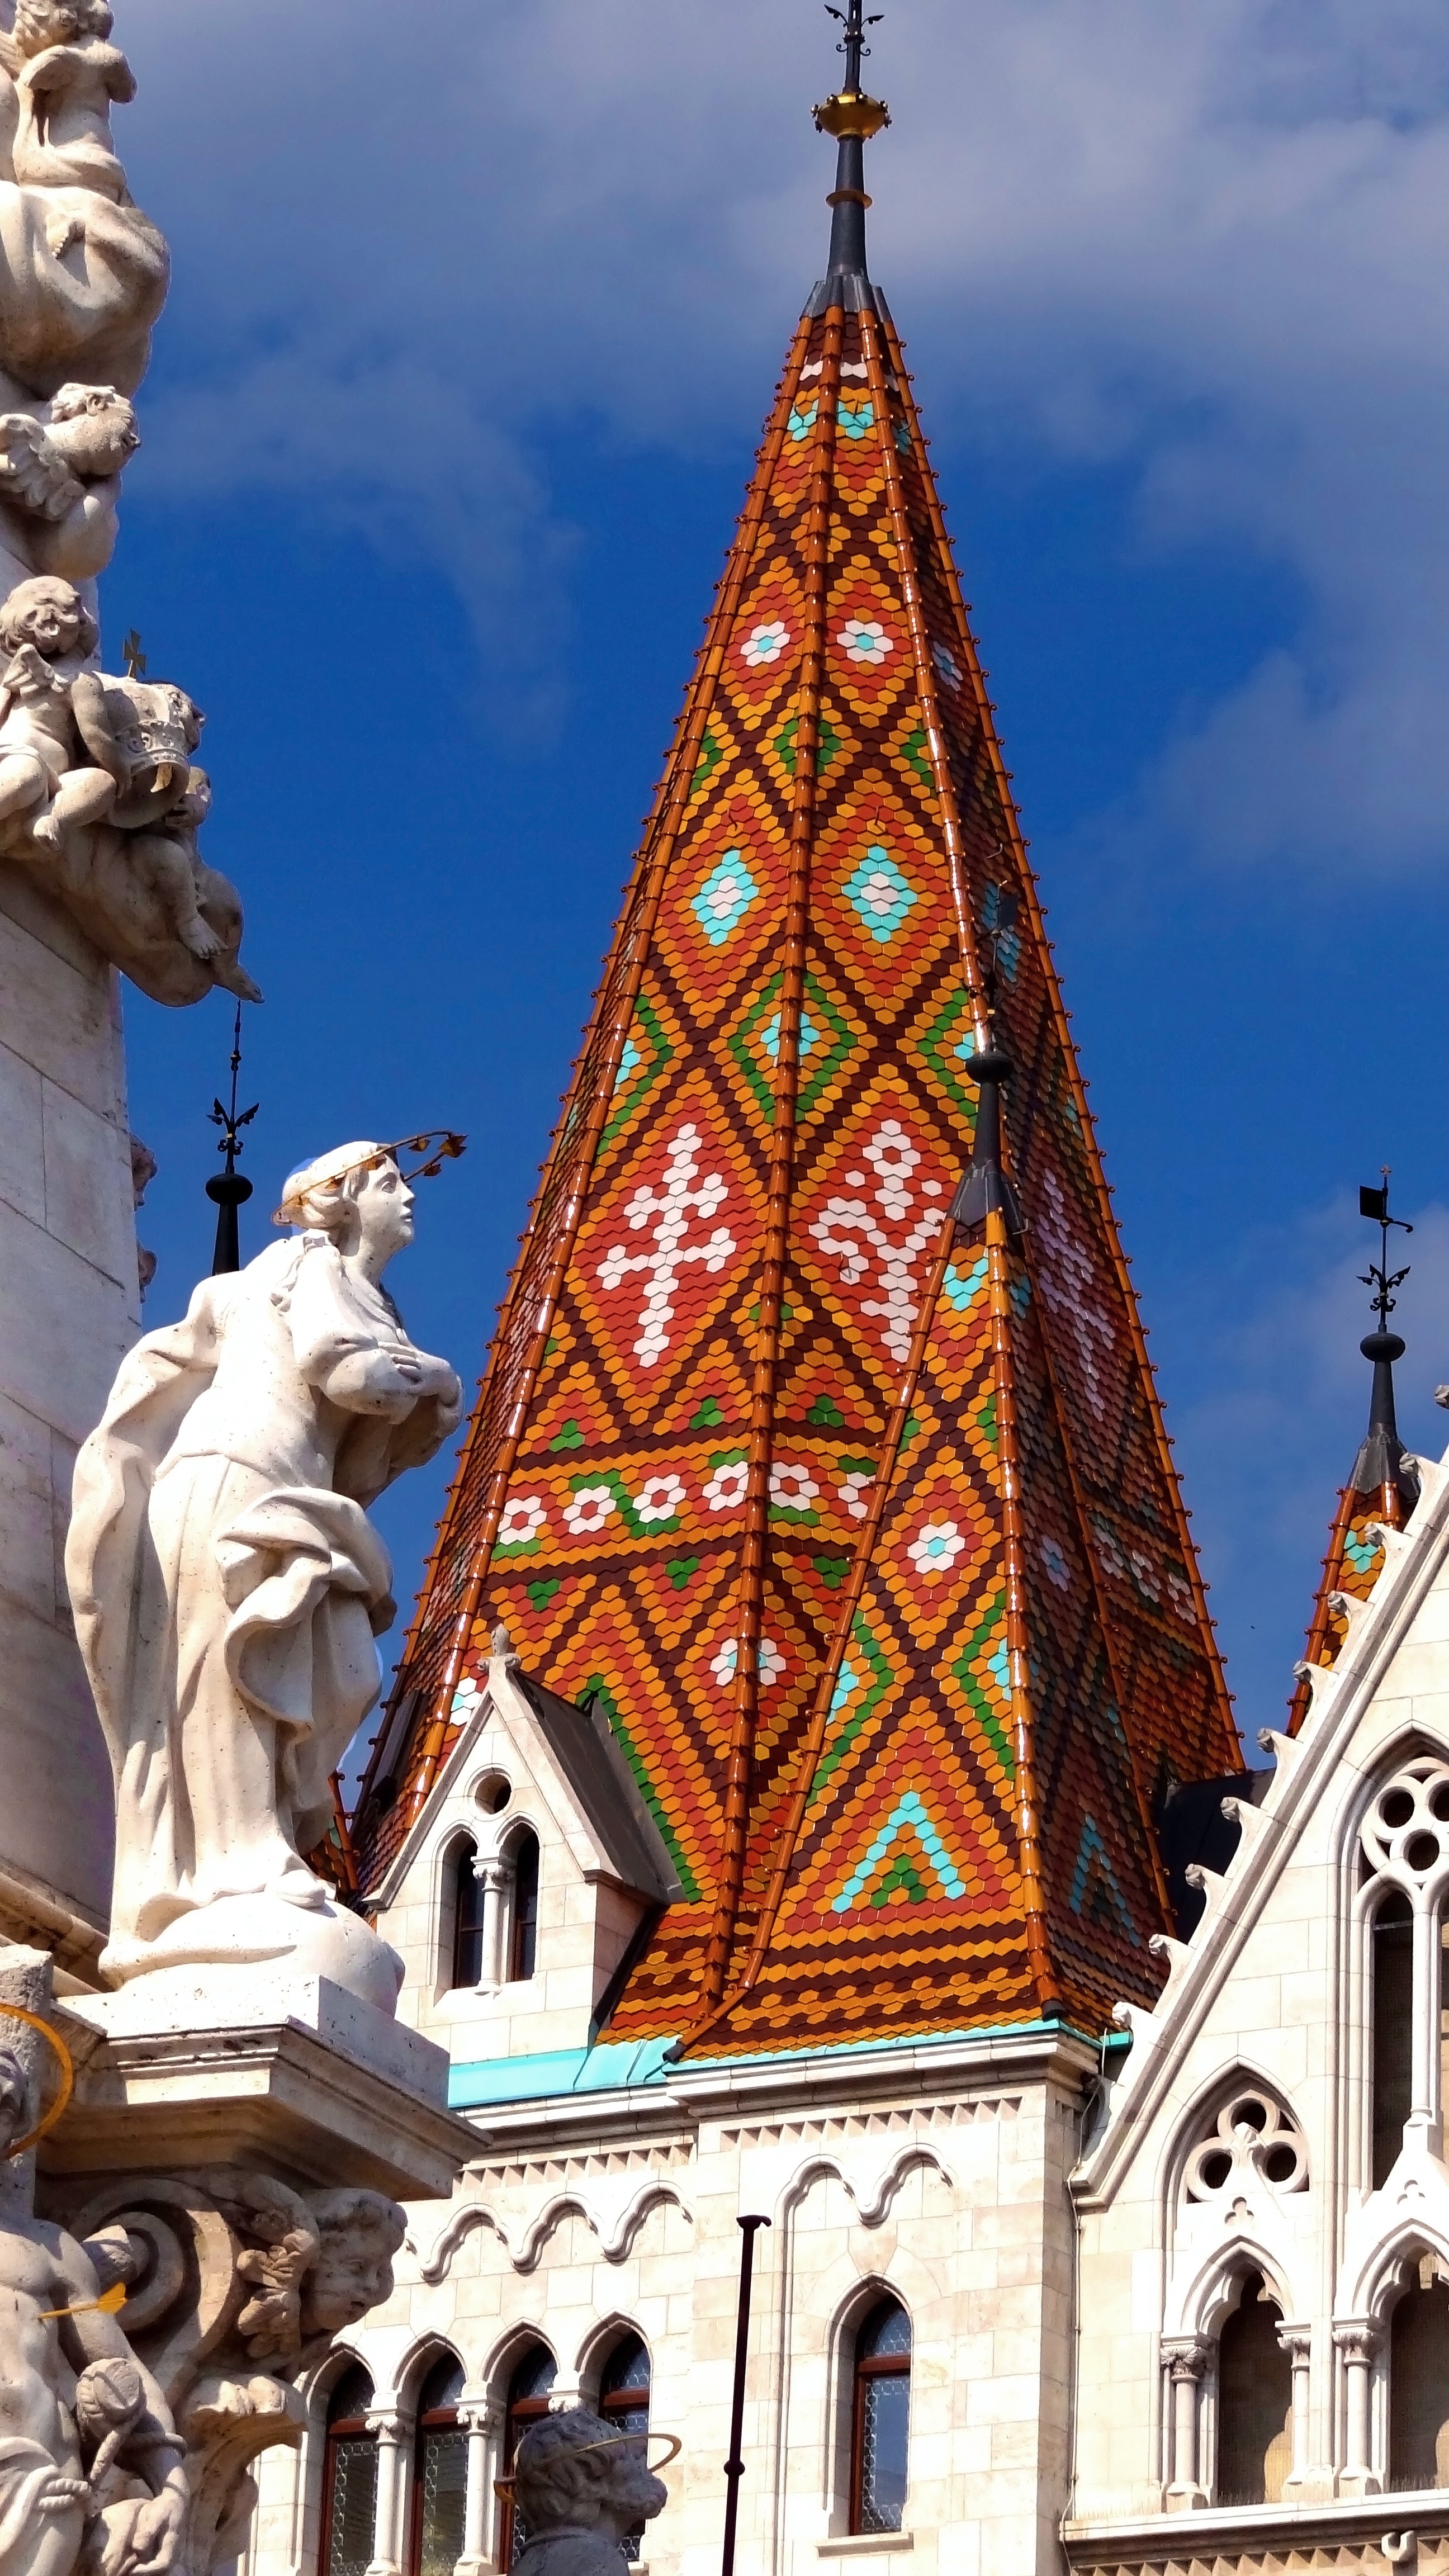
architecture, sky, roof, building, old, city, monument, travel, europe, tower, religion, castle, ancient, landmark, facade, church, cathedral, historic, tourism, gothic, place of worship, capital, catholic, temple, spire, steeple, saint, budapest, hungary, history, european, basilica, hungarian